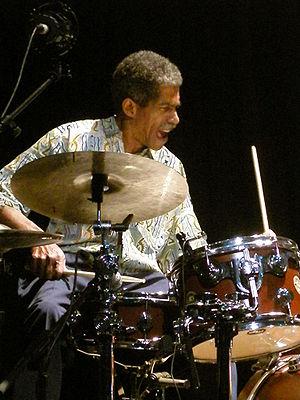
Steve Reid en concert avec Kieran Hebden (Four Tet) au Circulo de Bellas Artes à Madrid (Espagne) pour la Red Bull Music Academy, le 11 avril 2008.
Steve Reid est un batteur de jazz américain.